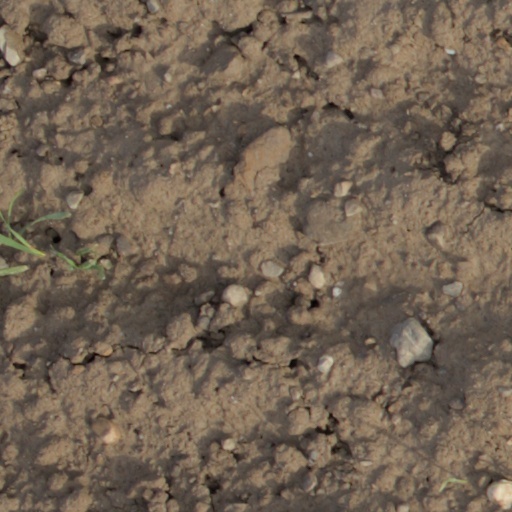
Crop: wheat